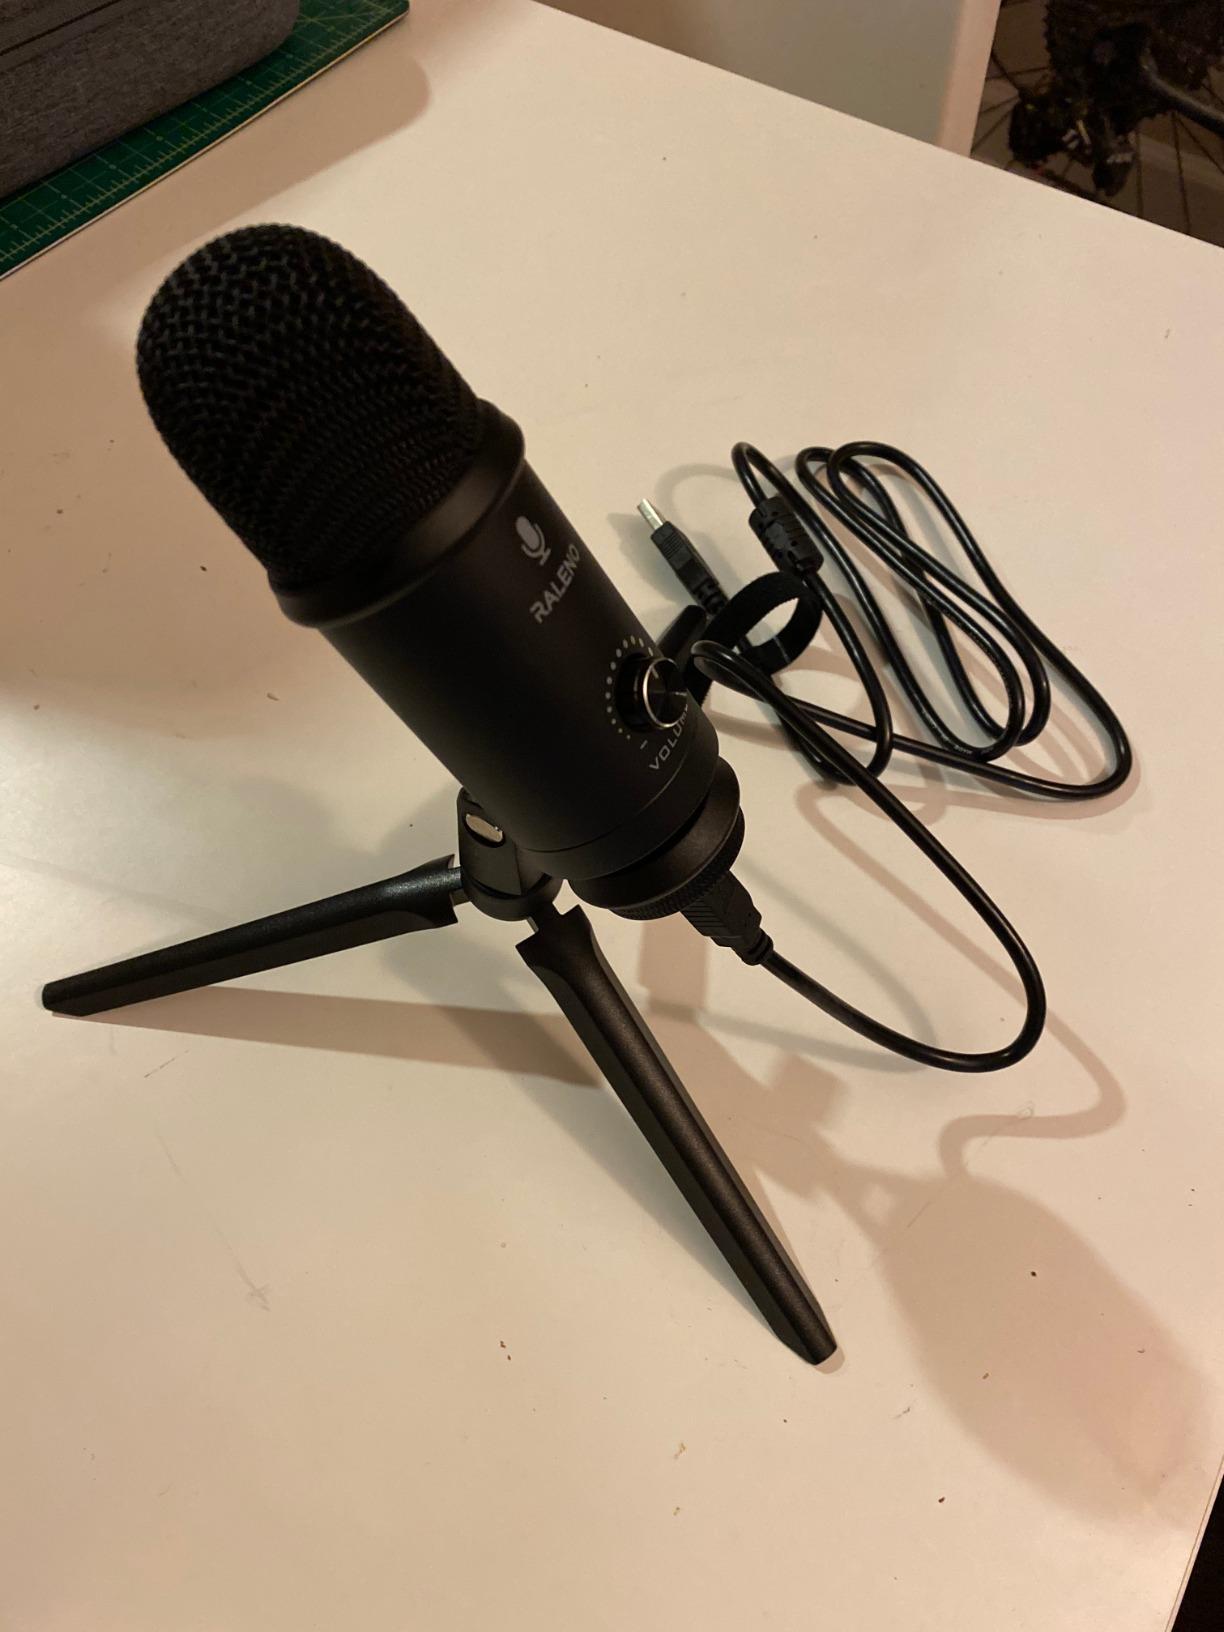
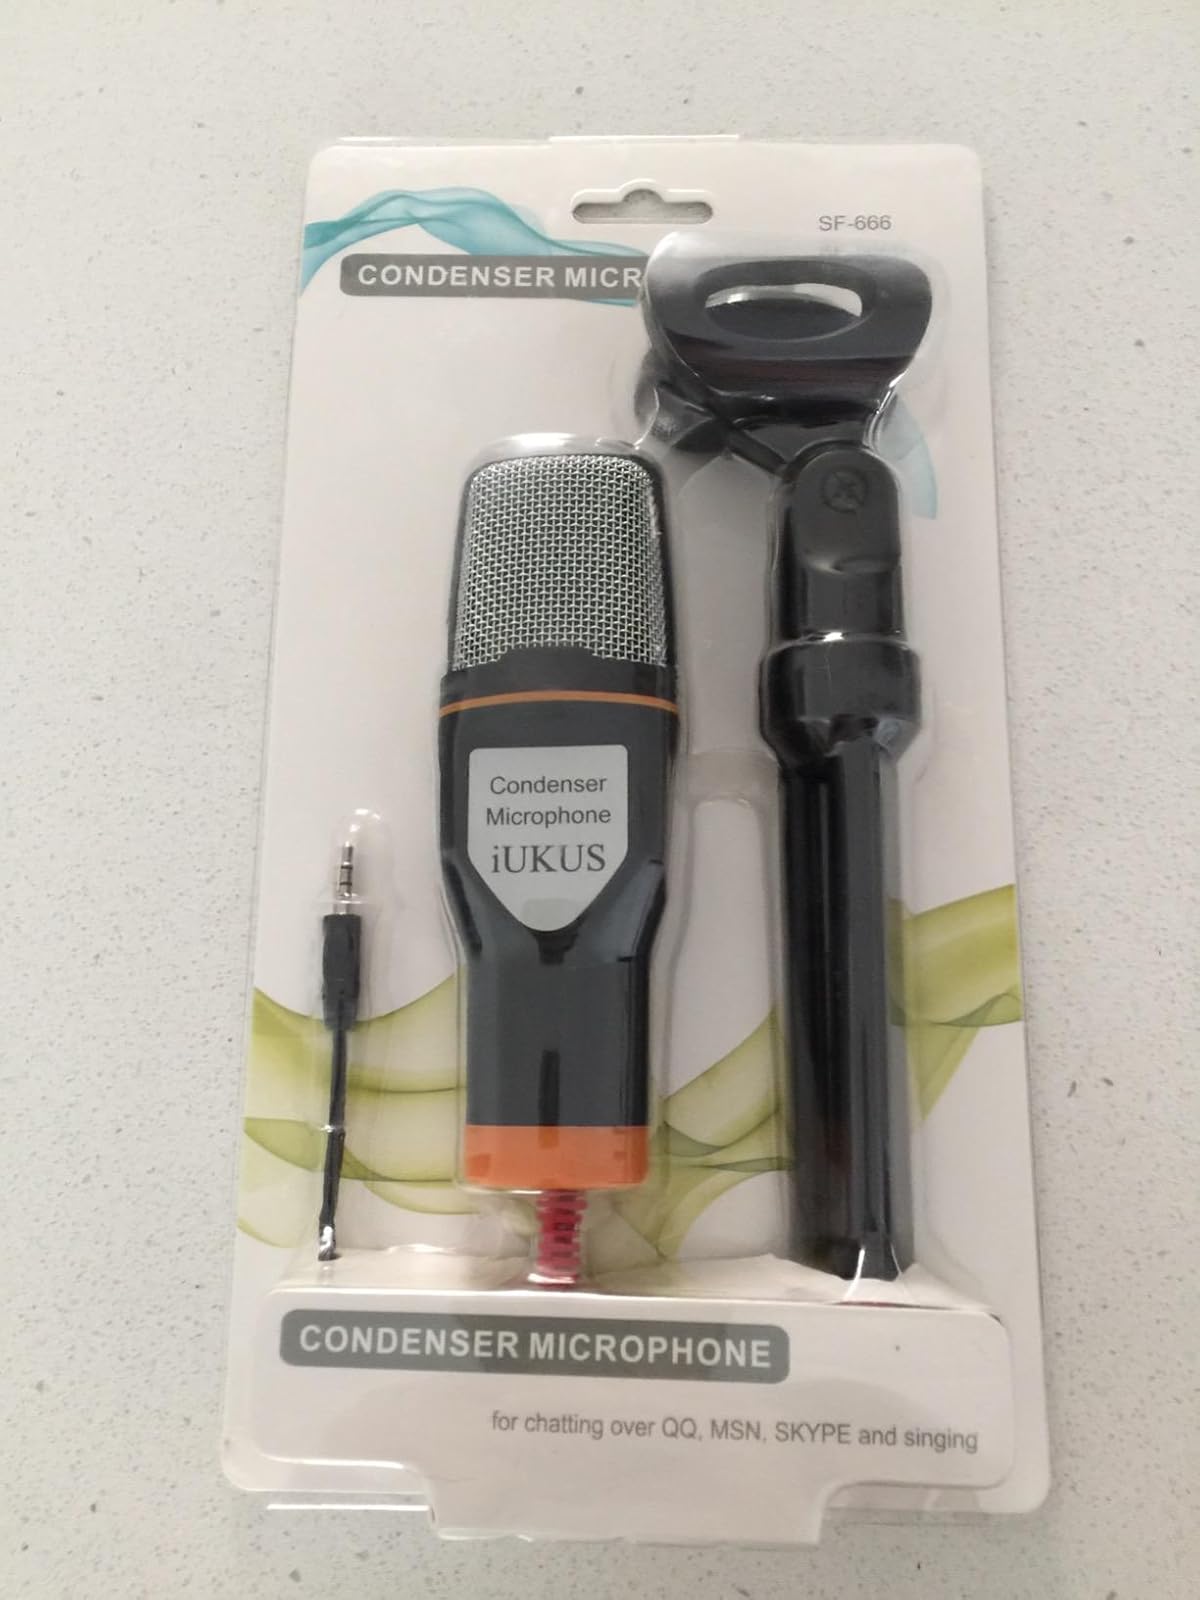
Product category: microphone
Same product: no